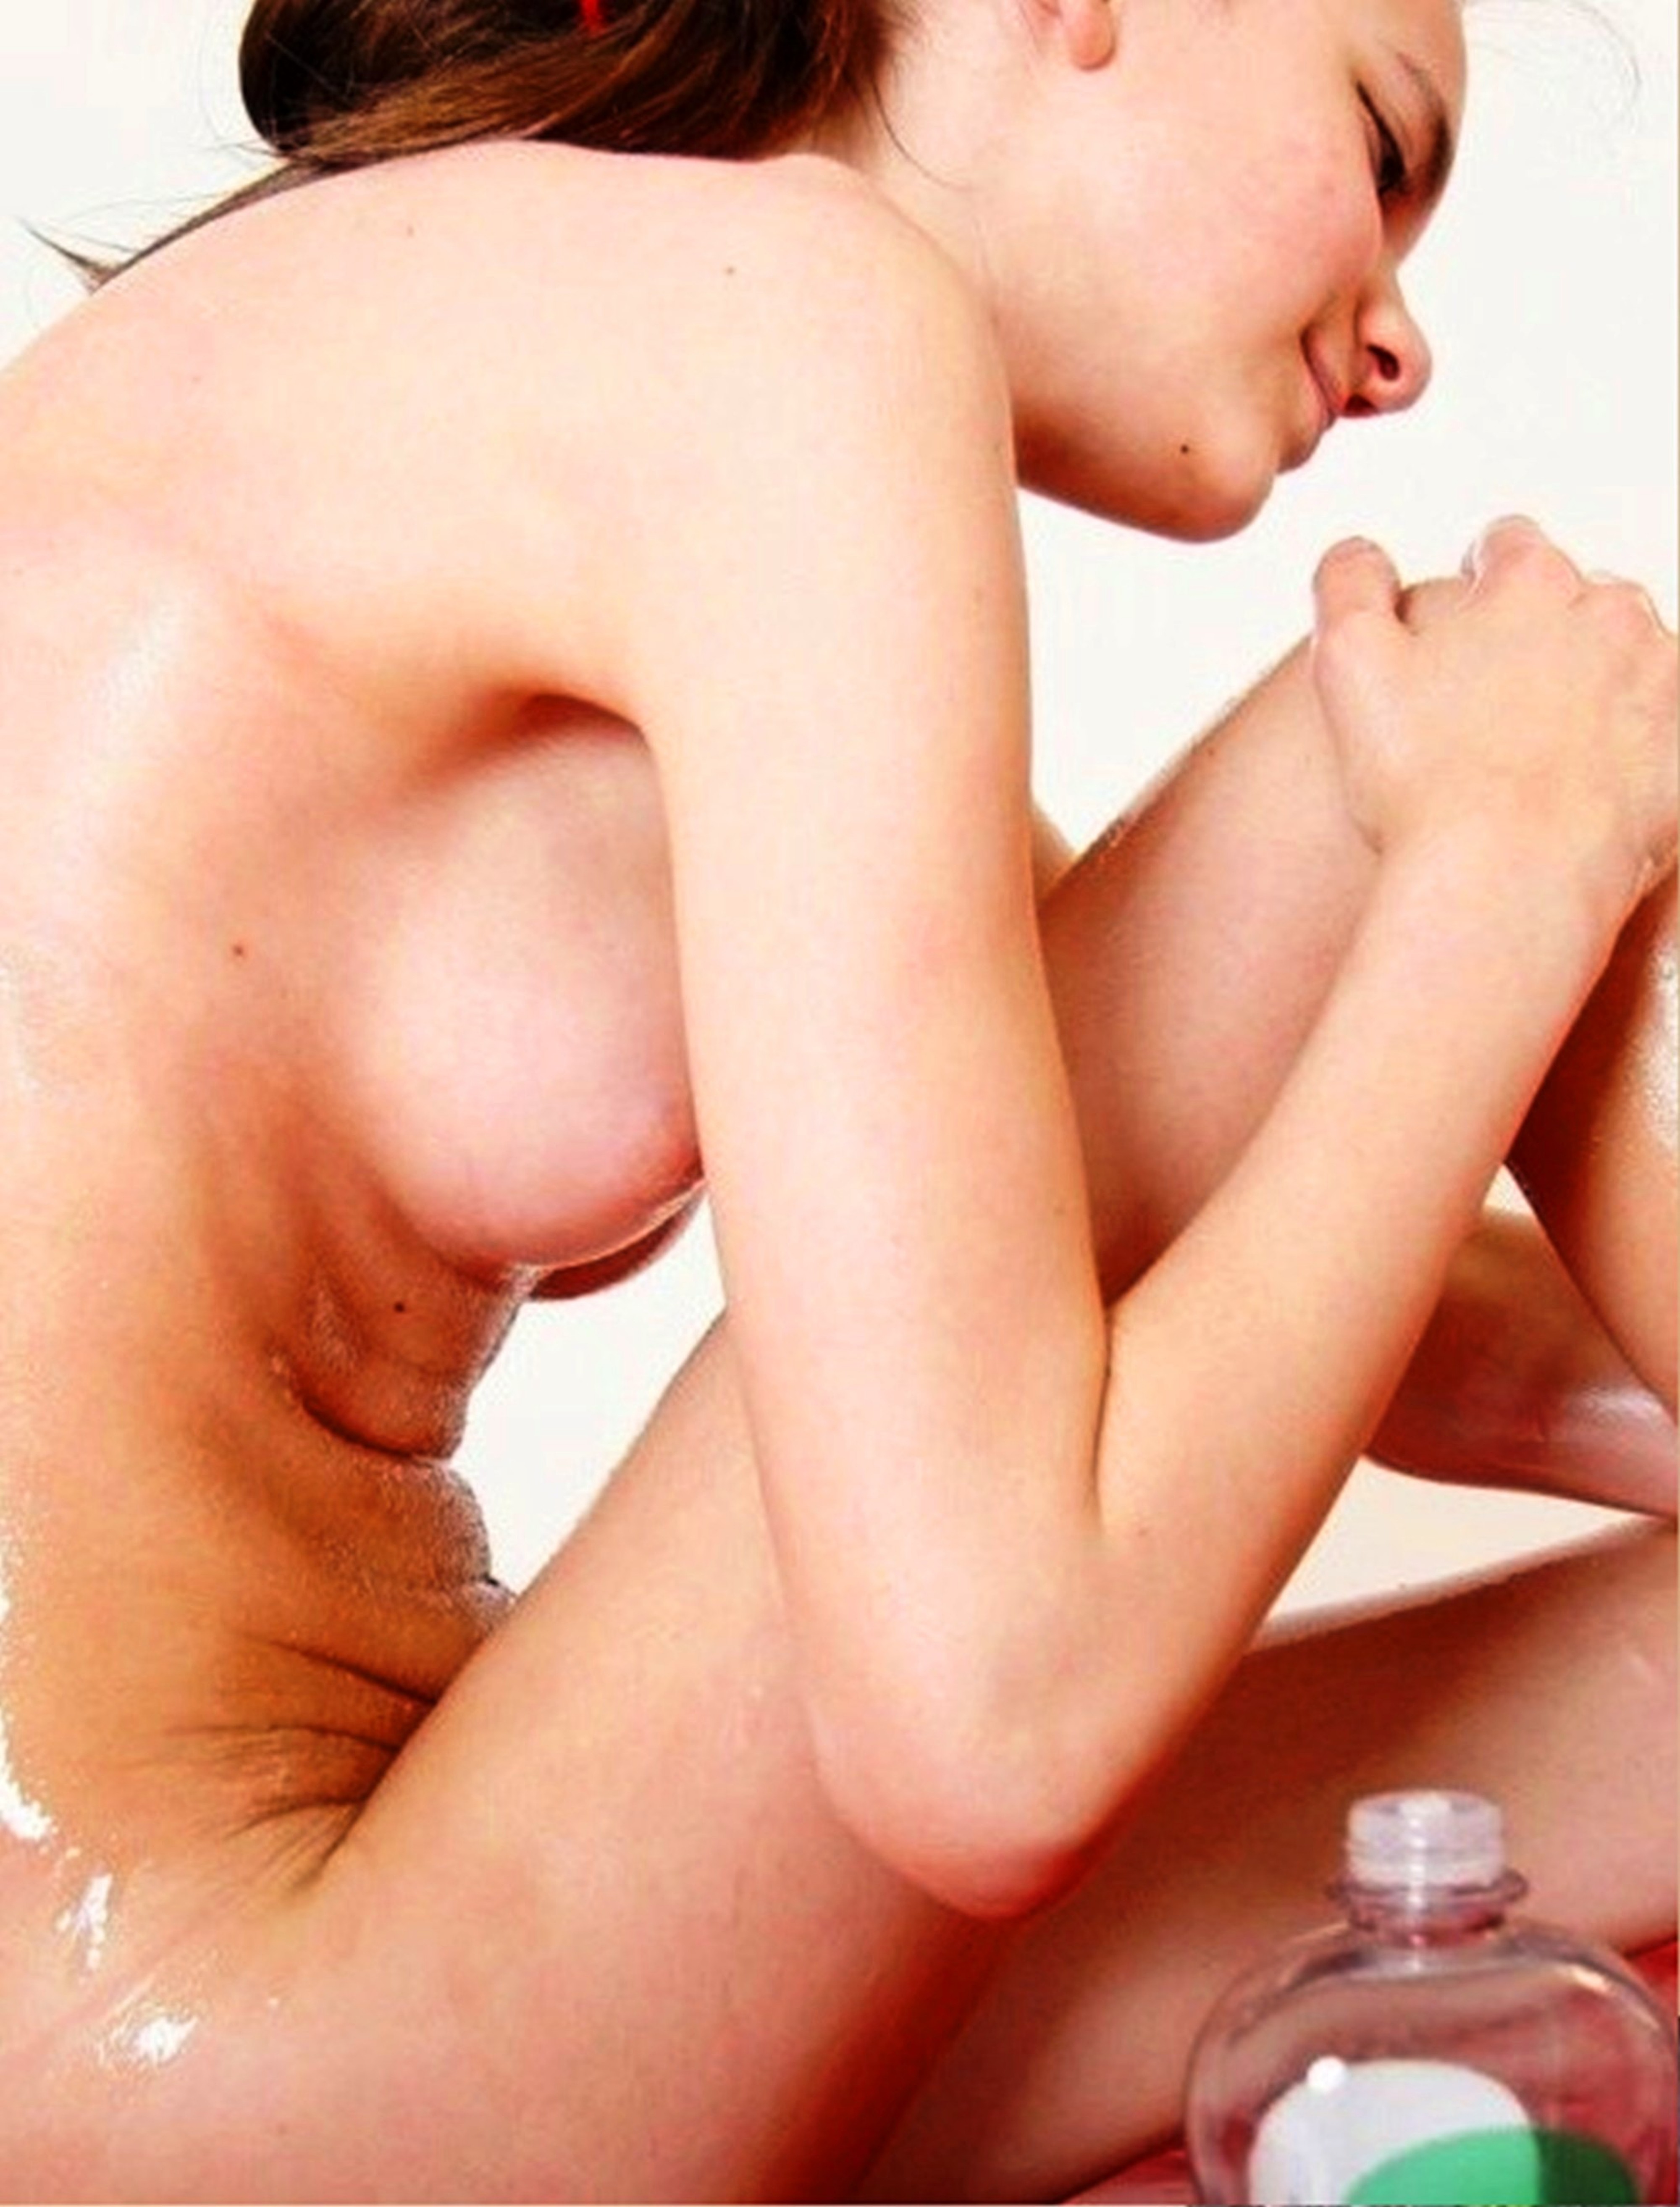
people, girl, woman, hair, cute, sexy, beauty, arm, temporary tattoos, eye, lip, cool, hand, long hair, photo, brown hair, neck, photo shoot, hair coloring, eyelash, play, paint, makeup, artist, color, art, fashion, nudity, cleansing, bath, nose, skin, joint, shoulder, mouth, muscle, organ, ear, jaw, water bottle, happy, finger, gesture, plastic bottle, thumb, nail, elbow, thigh, black hair, comfort, chest, wrist, human leg, child, toddler, close up, abdomen, fashion accessory, flesh, love, selfie, portrait photography, photography, back